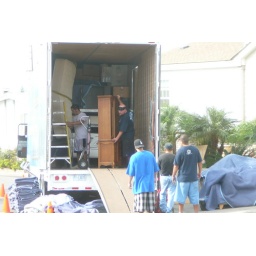
seen on our walk - that is a car in the back of the truck